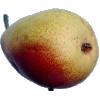
Label: Pear 2